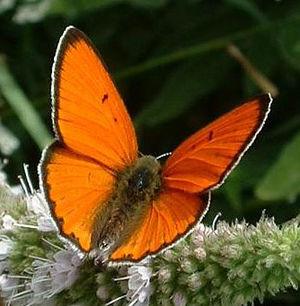
Cuivré et Faux-cuivré sont des noms vernaculaires ambigus en français, pouvant désigner plusieurs espèces différentes de petits papillons à nuances cuivrées ou orangées parmi les Lycaenidae, dans la sous-famille des Lycaeninae pour les cuivrés et dans les sous-familles des Theclinae et des Aphnaeinae pour les faux-cuivrés. Ils sont parfois appelés aussi « argus » ou autre.
La réserve naturelle nationale de La Truchère-Ratenelle, est une réserve naturelle nationale située en Bourgogne.
Le musée Promenade, dans les Alpes-de-Haute-Provence, propose, dans un parc boisé parcouru de cascades, une découverte mélangeant art contemporain avec un parc de sculptures, la galerie du CAIRN, un sentier des papillons et la "Maison des remparts".